179th Tunnelling Company

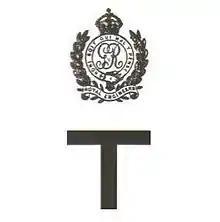

The 179th Tunnelling Company was one of the tunnelling companies of the Royal Engineers created by the British Army during World War I. The tunnelling units were occupied in offensive and defensive mining involving the placing and maintaining of mines under enemy lines, as well as other underground work such as the construction of deep dugouts for troop accommodation, the digging of subways, saps (a narrow trench dug to approach enemy trenches), cable trenches and underground chambers for signals and medical services. 179th Tunnelling Company is particularly known for its role at and for firing the Lochnagar mine during the Battle of the Somme 1916. The "Lochnagar" mine formed part of a series of 19 mines that were placed beneath the German lines on the British section of the Somme front to assist the start of the battle.